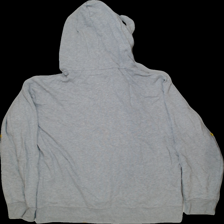
View: back
Type: Sweater
Category: Ladies
Brand: Ralph Lauren
Colors: Grey
Material: 100%cotton
Pattern: Logo print
Size: M
Trend: No trend
Stains: No
Price range: <50
Recommended usage: Export